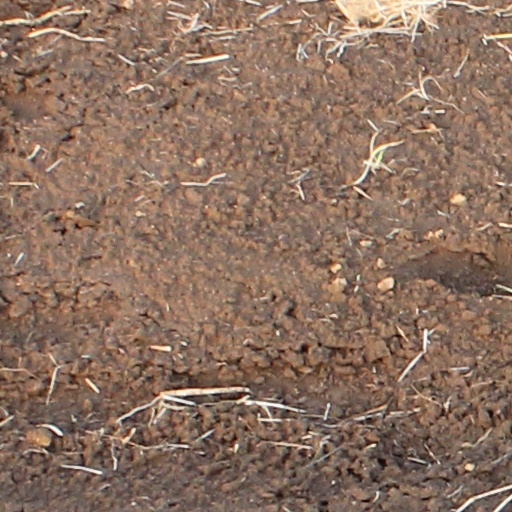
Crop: wheat